Wall Street Cowboy

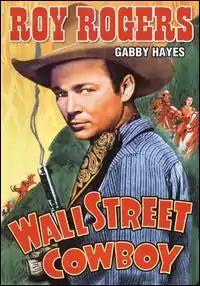

Wall Street Cowboy is a 1939 American Western film directed by Joseph Kane and starring Roy Rogers.